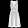
Label: Dress